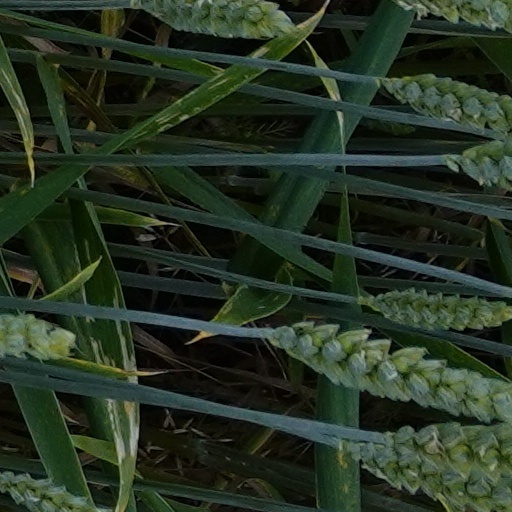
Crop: wheat